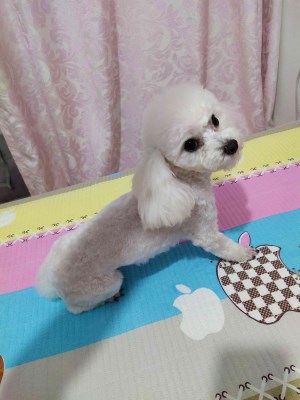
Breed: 7449-n000128-teddy